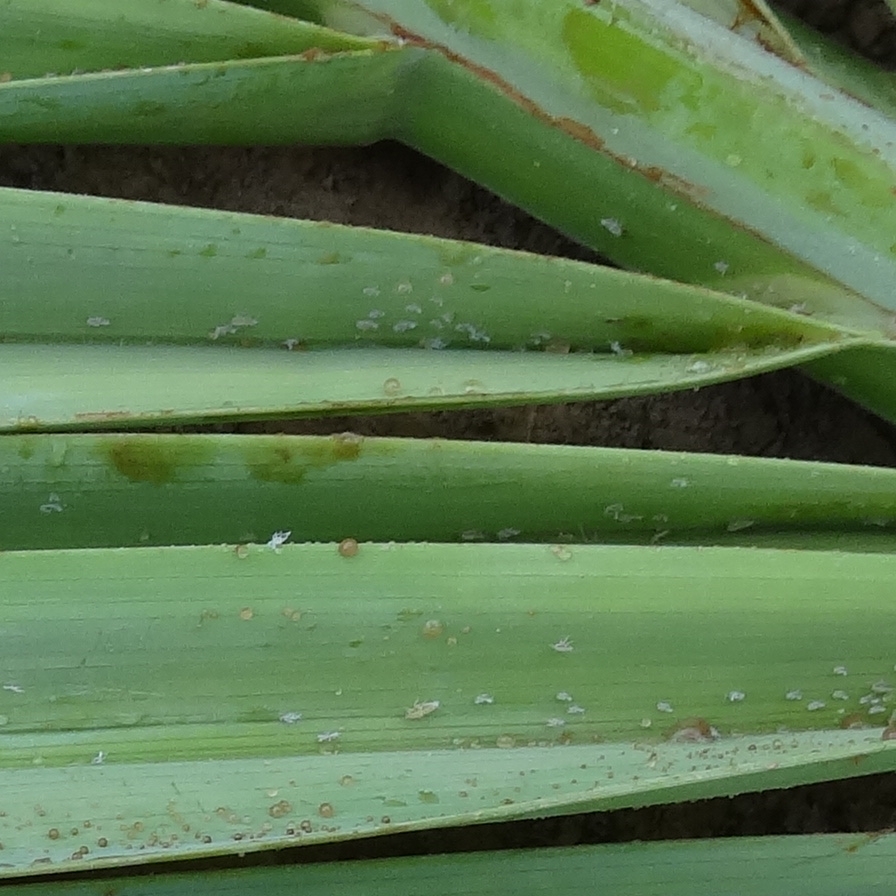
Label: Dubas